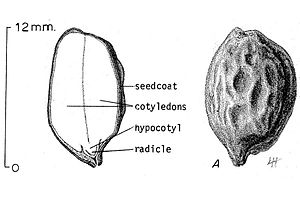
Jojoba / Galleri
Frø.
Jojoba er den eneste art i den monotypiske Jojoba-familie. Denne salt- og tørketålende busk er en nytteplante, hvis frø indeholder en flydende voks. Navnet stammer fra det oprindelige folk i Sonoraørkenen, tohono o’odham, og det skal udtales som på spansk.